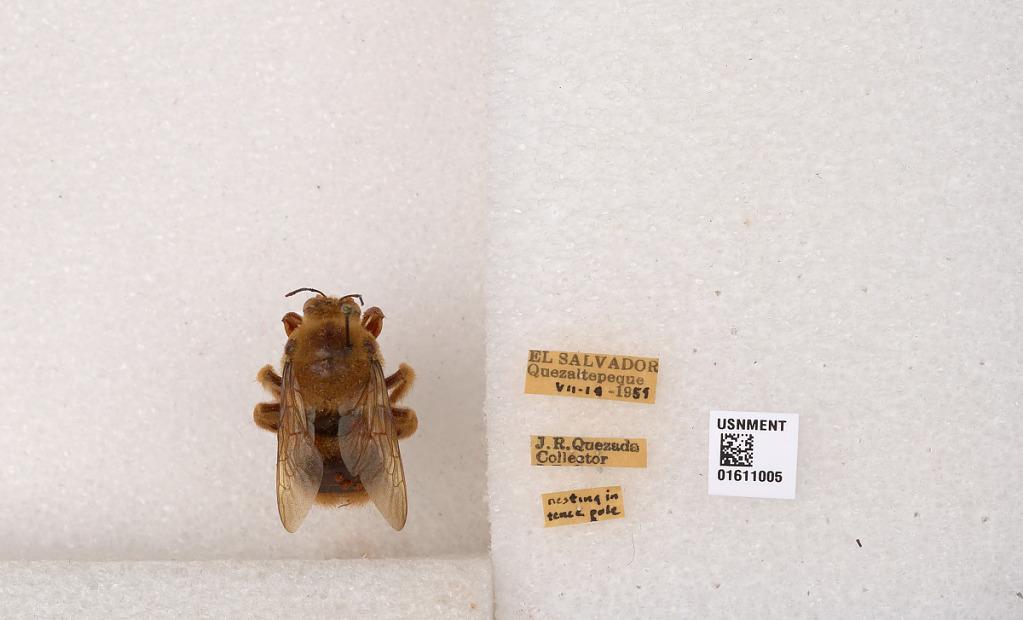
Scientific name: Xylocopa (Neoxylocopa) sp.
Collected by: C. Baker
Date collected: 1959-7-14
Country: El Salvador
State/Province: La Libertad
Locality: Quezaltepeque